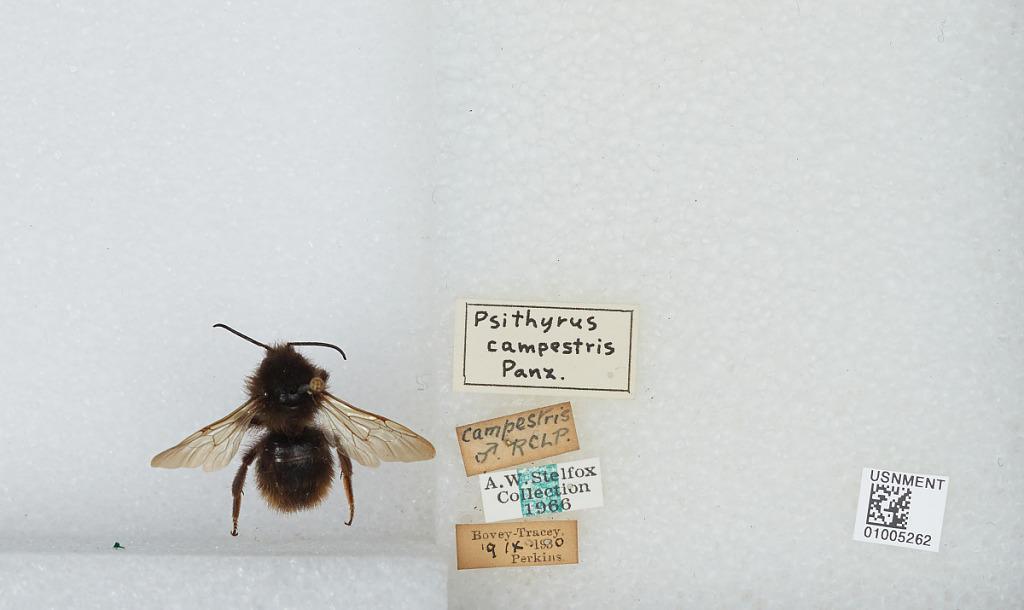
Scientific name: Bombus (Psithyrus) campestris Panzer
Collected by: Perkins
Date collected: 1930-9-9
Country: United Kingdom
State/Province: England
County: Devon
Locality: Teignbridge; Bovey-Tracey
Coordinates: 50.582, -3.628